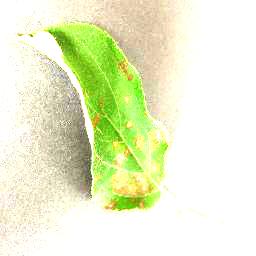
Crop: apple
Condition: cedar_rust